Caesars Palace 2000

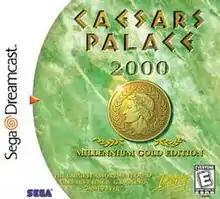
North American Dreamcast cover art

Caesars Palace 2000 is a gambling simulation video game developed by Runecraft and published by Interplay Entertainment. It was released in North America and Europe in 2000 for the PlayStation, Dreamcast and Microsoft Windows' PCs. It is named after the famous Caesars Palace luxury hotel and casino on the Las Vegas Strip in Las Vegas, Nevada.